Bishop Dunbar's Hospital

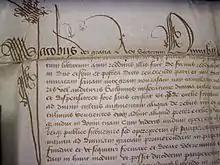
The Beginning of the 1531 Charter from James V to Bishop Dunbar (in the University of Aberdeen Archives)

“…It is quite evident that all prelates of the church are not the owners of the patrimony of the cross (or the Christian church), but the guardians and dispensers of it. And whatever is left of the fruits of the church to any prelate after satisfying the necessities of the church and his own life, the prelate is bound to bestow it on the poor, and devote it to pious purposes. And although we have given away in different churches for the augmentation of divine worship some parts of our means, acquired by industry or otherwise, and other parts for the welfare of the state, yet we have contributed to charitable works at great expense. Feeling that when something is left, after supplying the needs of the church and our own life, and remembering the words of almighty God :- ‘Give of thy bread to the hungry, and take the poor and the wandering under the shelter of thy house, and clothe the naked…”